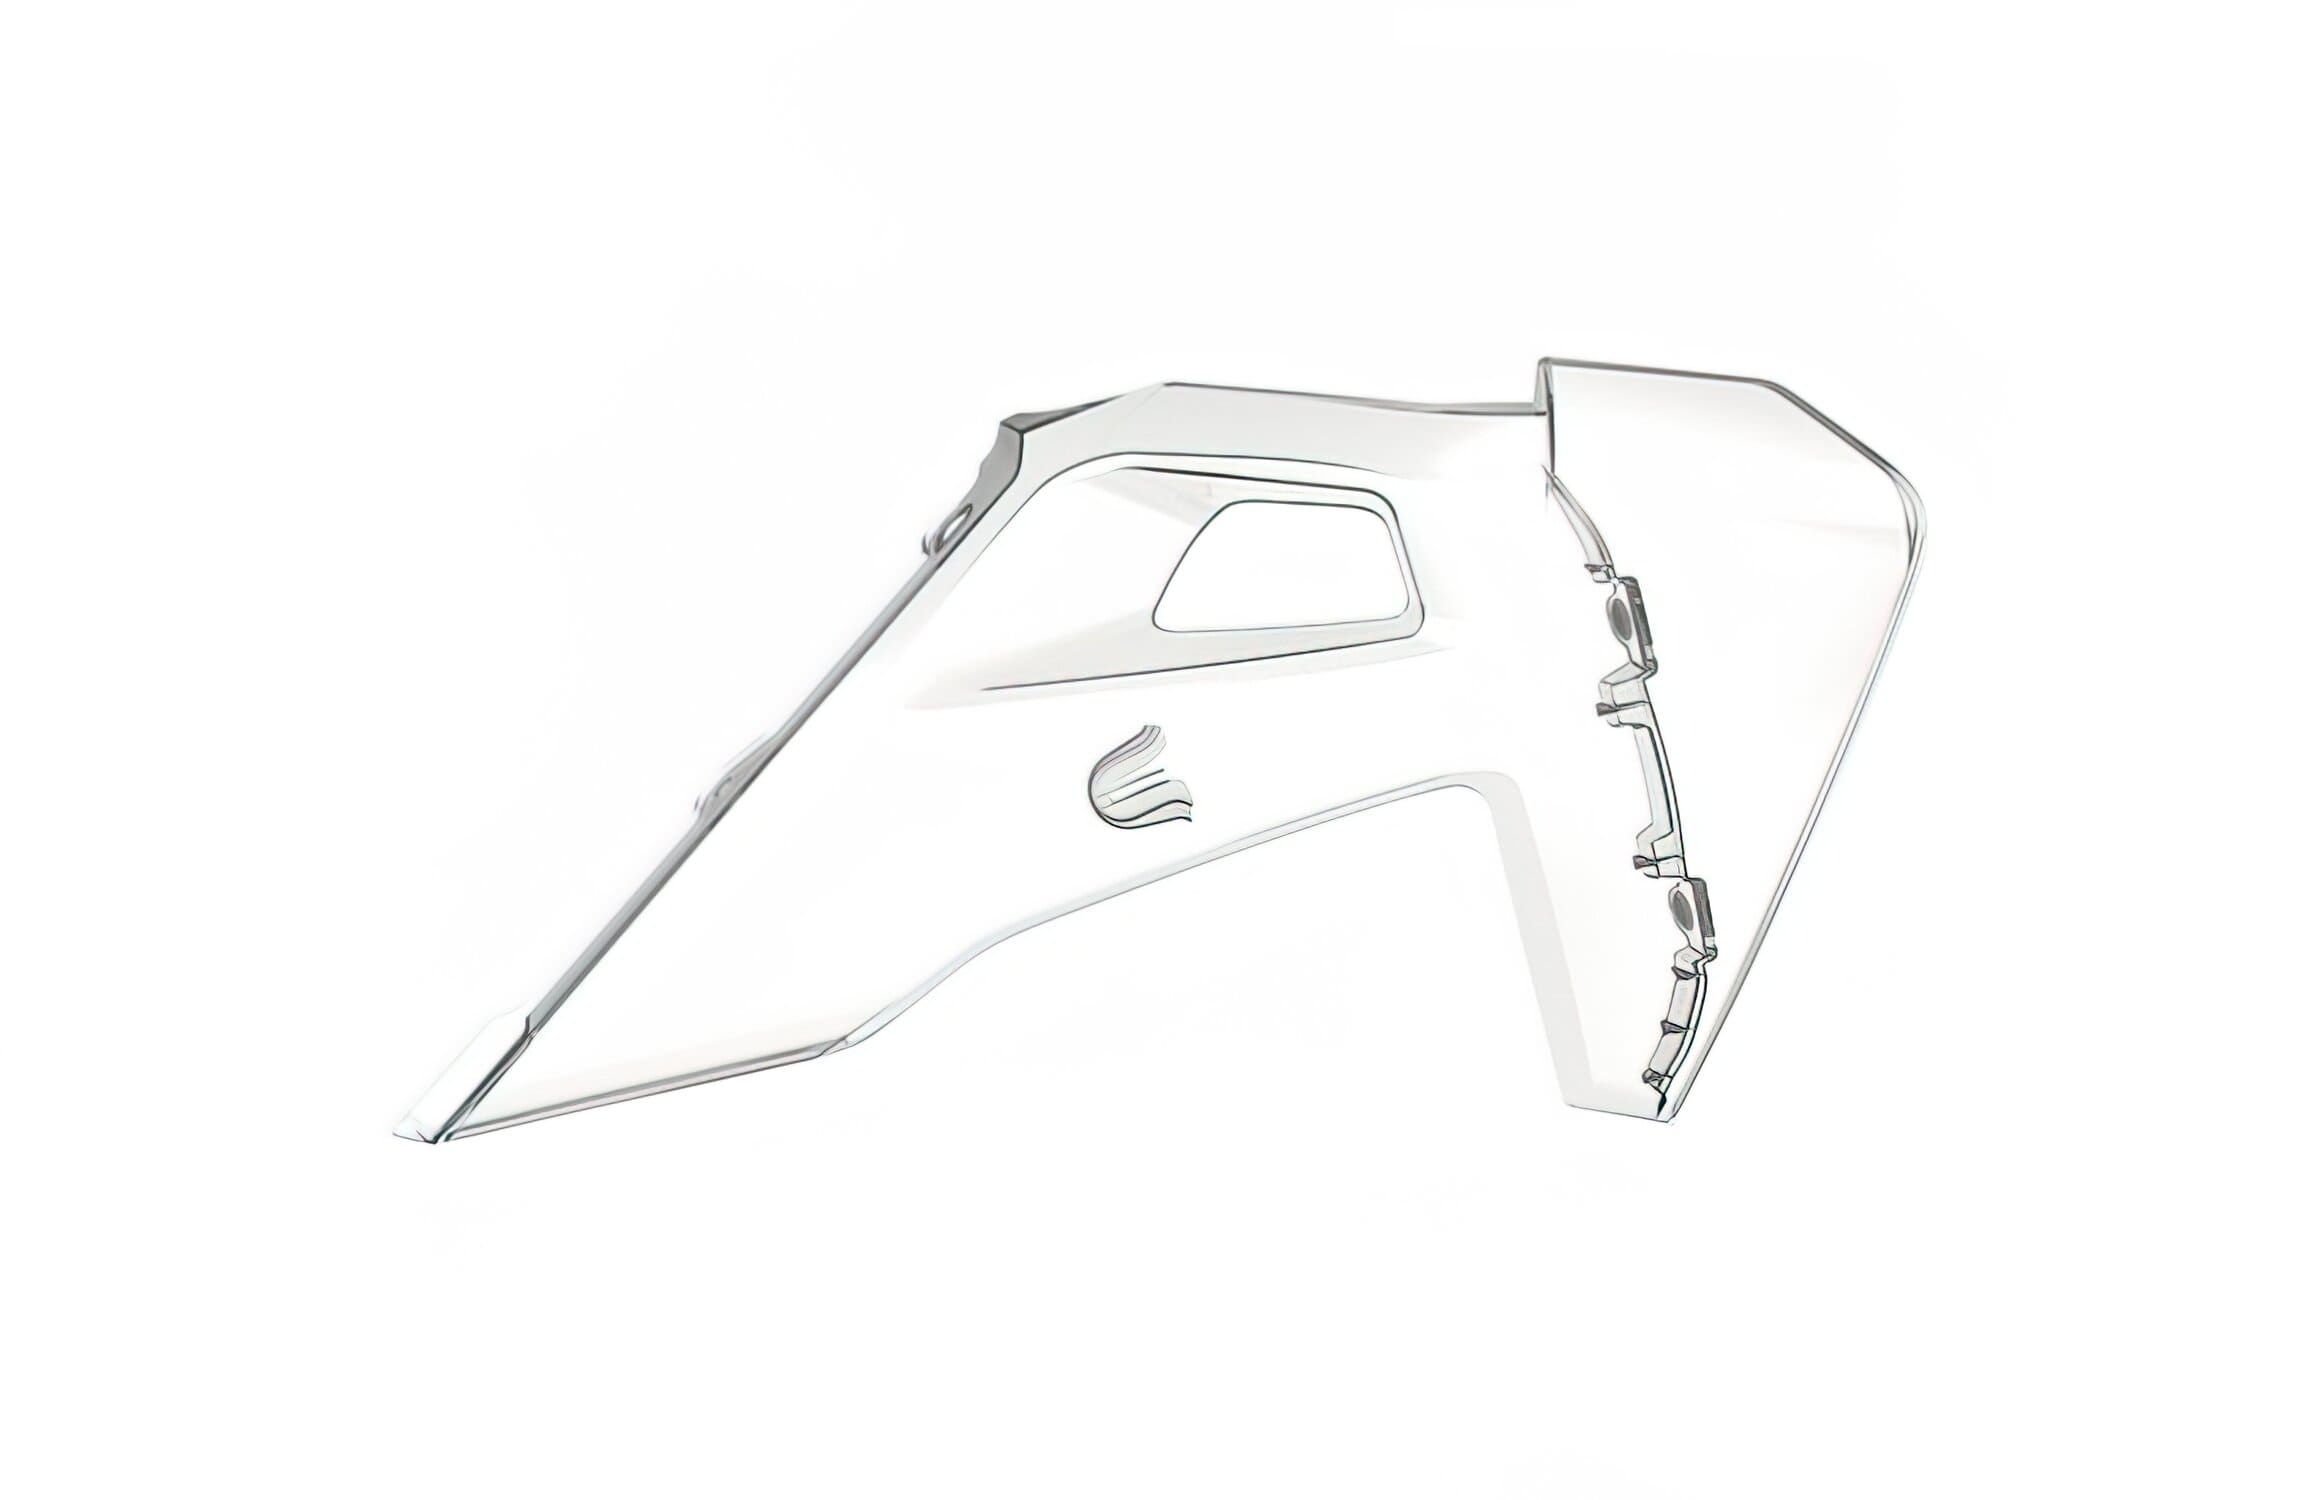
POL-8422200007 Carene laterale anteriore Polisport trasparente Husqvarna TC / FC
Brand: Billaricambi SRLS
Carenatura anteriore Polisport trasparente Husqvarna TC / FC. Polisport è un marchio noto per le carenature da motocross di alta qualità. CarenatureLe carenature per scooter, ciclomotori, ciclomotori a cambio, motocross, pit bike e maxi scooter possono essere utilizzate per sostituire le carenature originali o per cambiare il look. Dettagli tecnici: Dotazione: carenatura laterale anteriore Colore: trasparente
Category: Vehicles & Parts > Vehicle Parts & Accessories > Motor Vehicle Parts > Motor Vehicle Frame & Body Parts > Side Panels